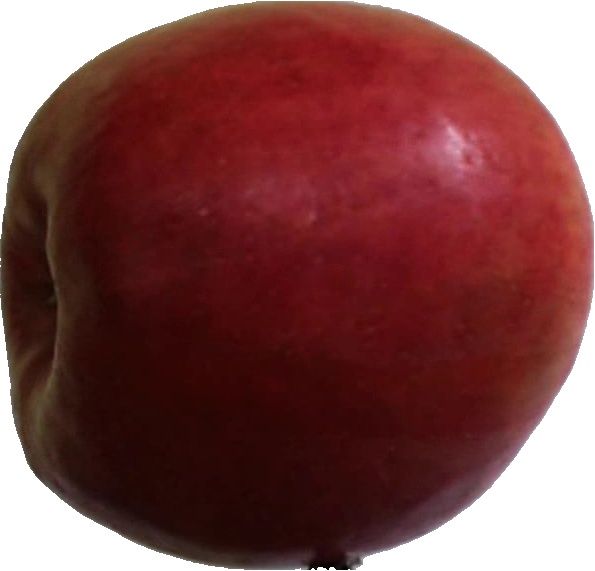
Label: apple_crimson_snow_1